First United Methodist Church (Chariton, Iowa)

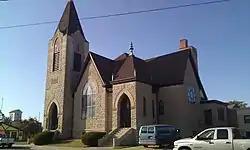

First United Methodist Church is a historic church at 923 Roland in Chariton, Iowa, USA.